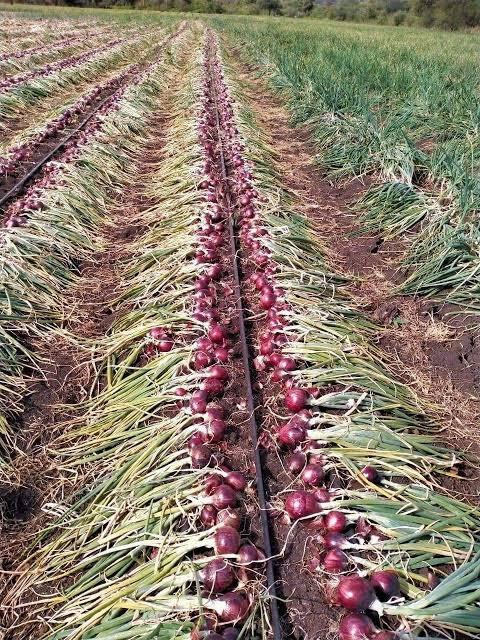
Shamba kubwa la vitunguu likiwa vimevunwa na kupangwa katika safu ndefu zikiwa zimeachwa kukauka juani majani ya vitunguu yanaonekana bado yameunganishwa na vitunguu vyenyewe na mfumo wa umwagiliaji unaonekana kando ya safu hii ni kwamba kilimo cha mazao ya biashara kama vitukuu huchangia pakubwa katika uchumi wa mkulima na upatikanaji wa chakula kwa jamii.